Jordan Stevens

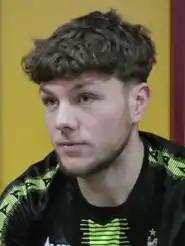
Stevens after signing for Bradford City in January 2021

Jordan Harry Stevens (born 25 March 2000) is an English footballer who plays as a midfielder for club Ilkeston Town. He can play as a winger or as a central midfielder.